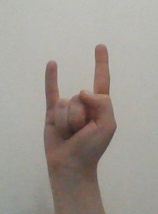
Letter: la